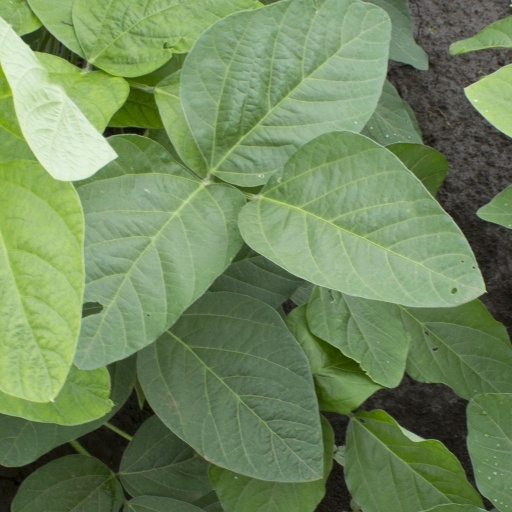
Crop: soybean